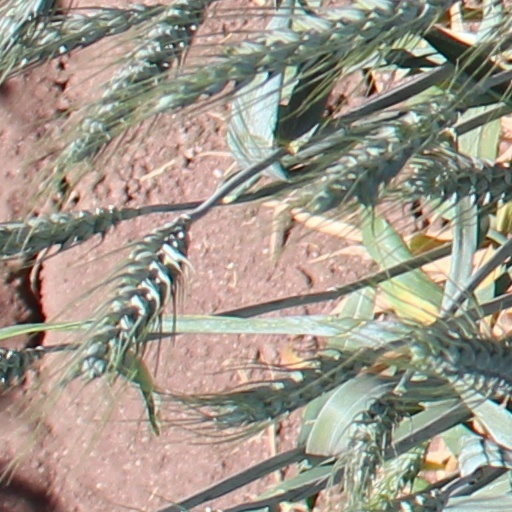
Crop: wheat